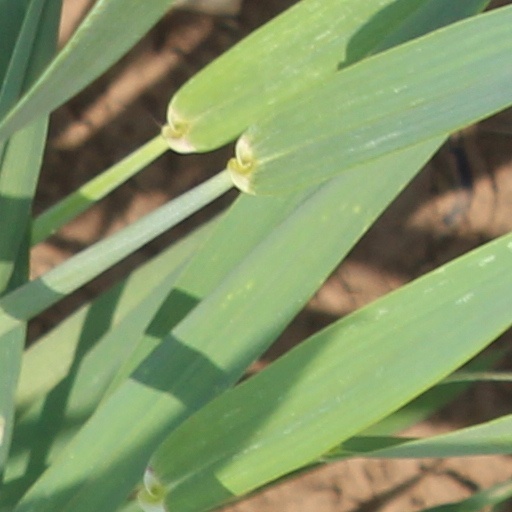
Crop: wheat